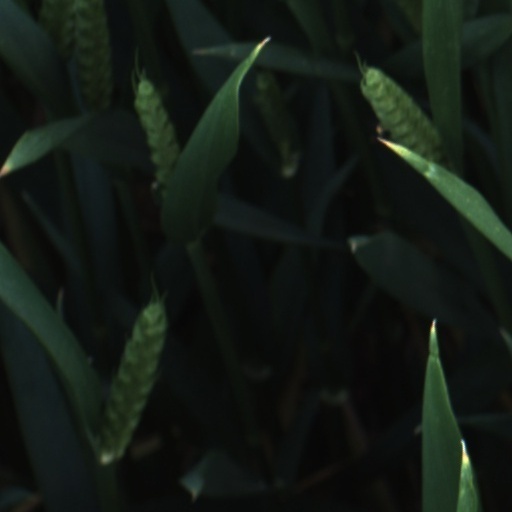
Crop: wheat